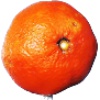
Label: clementine